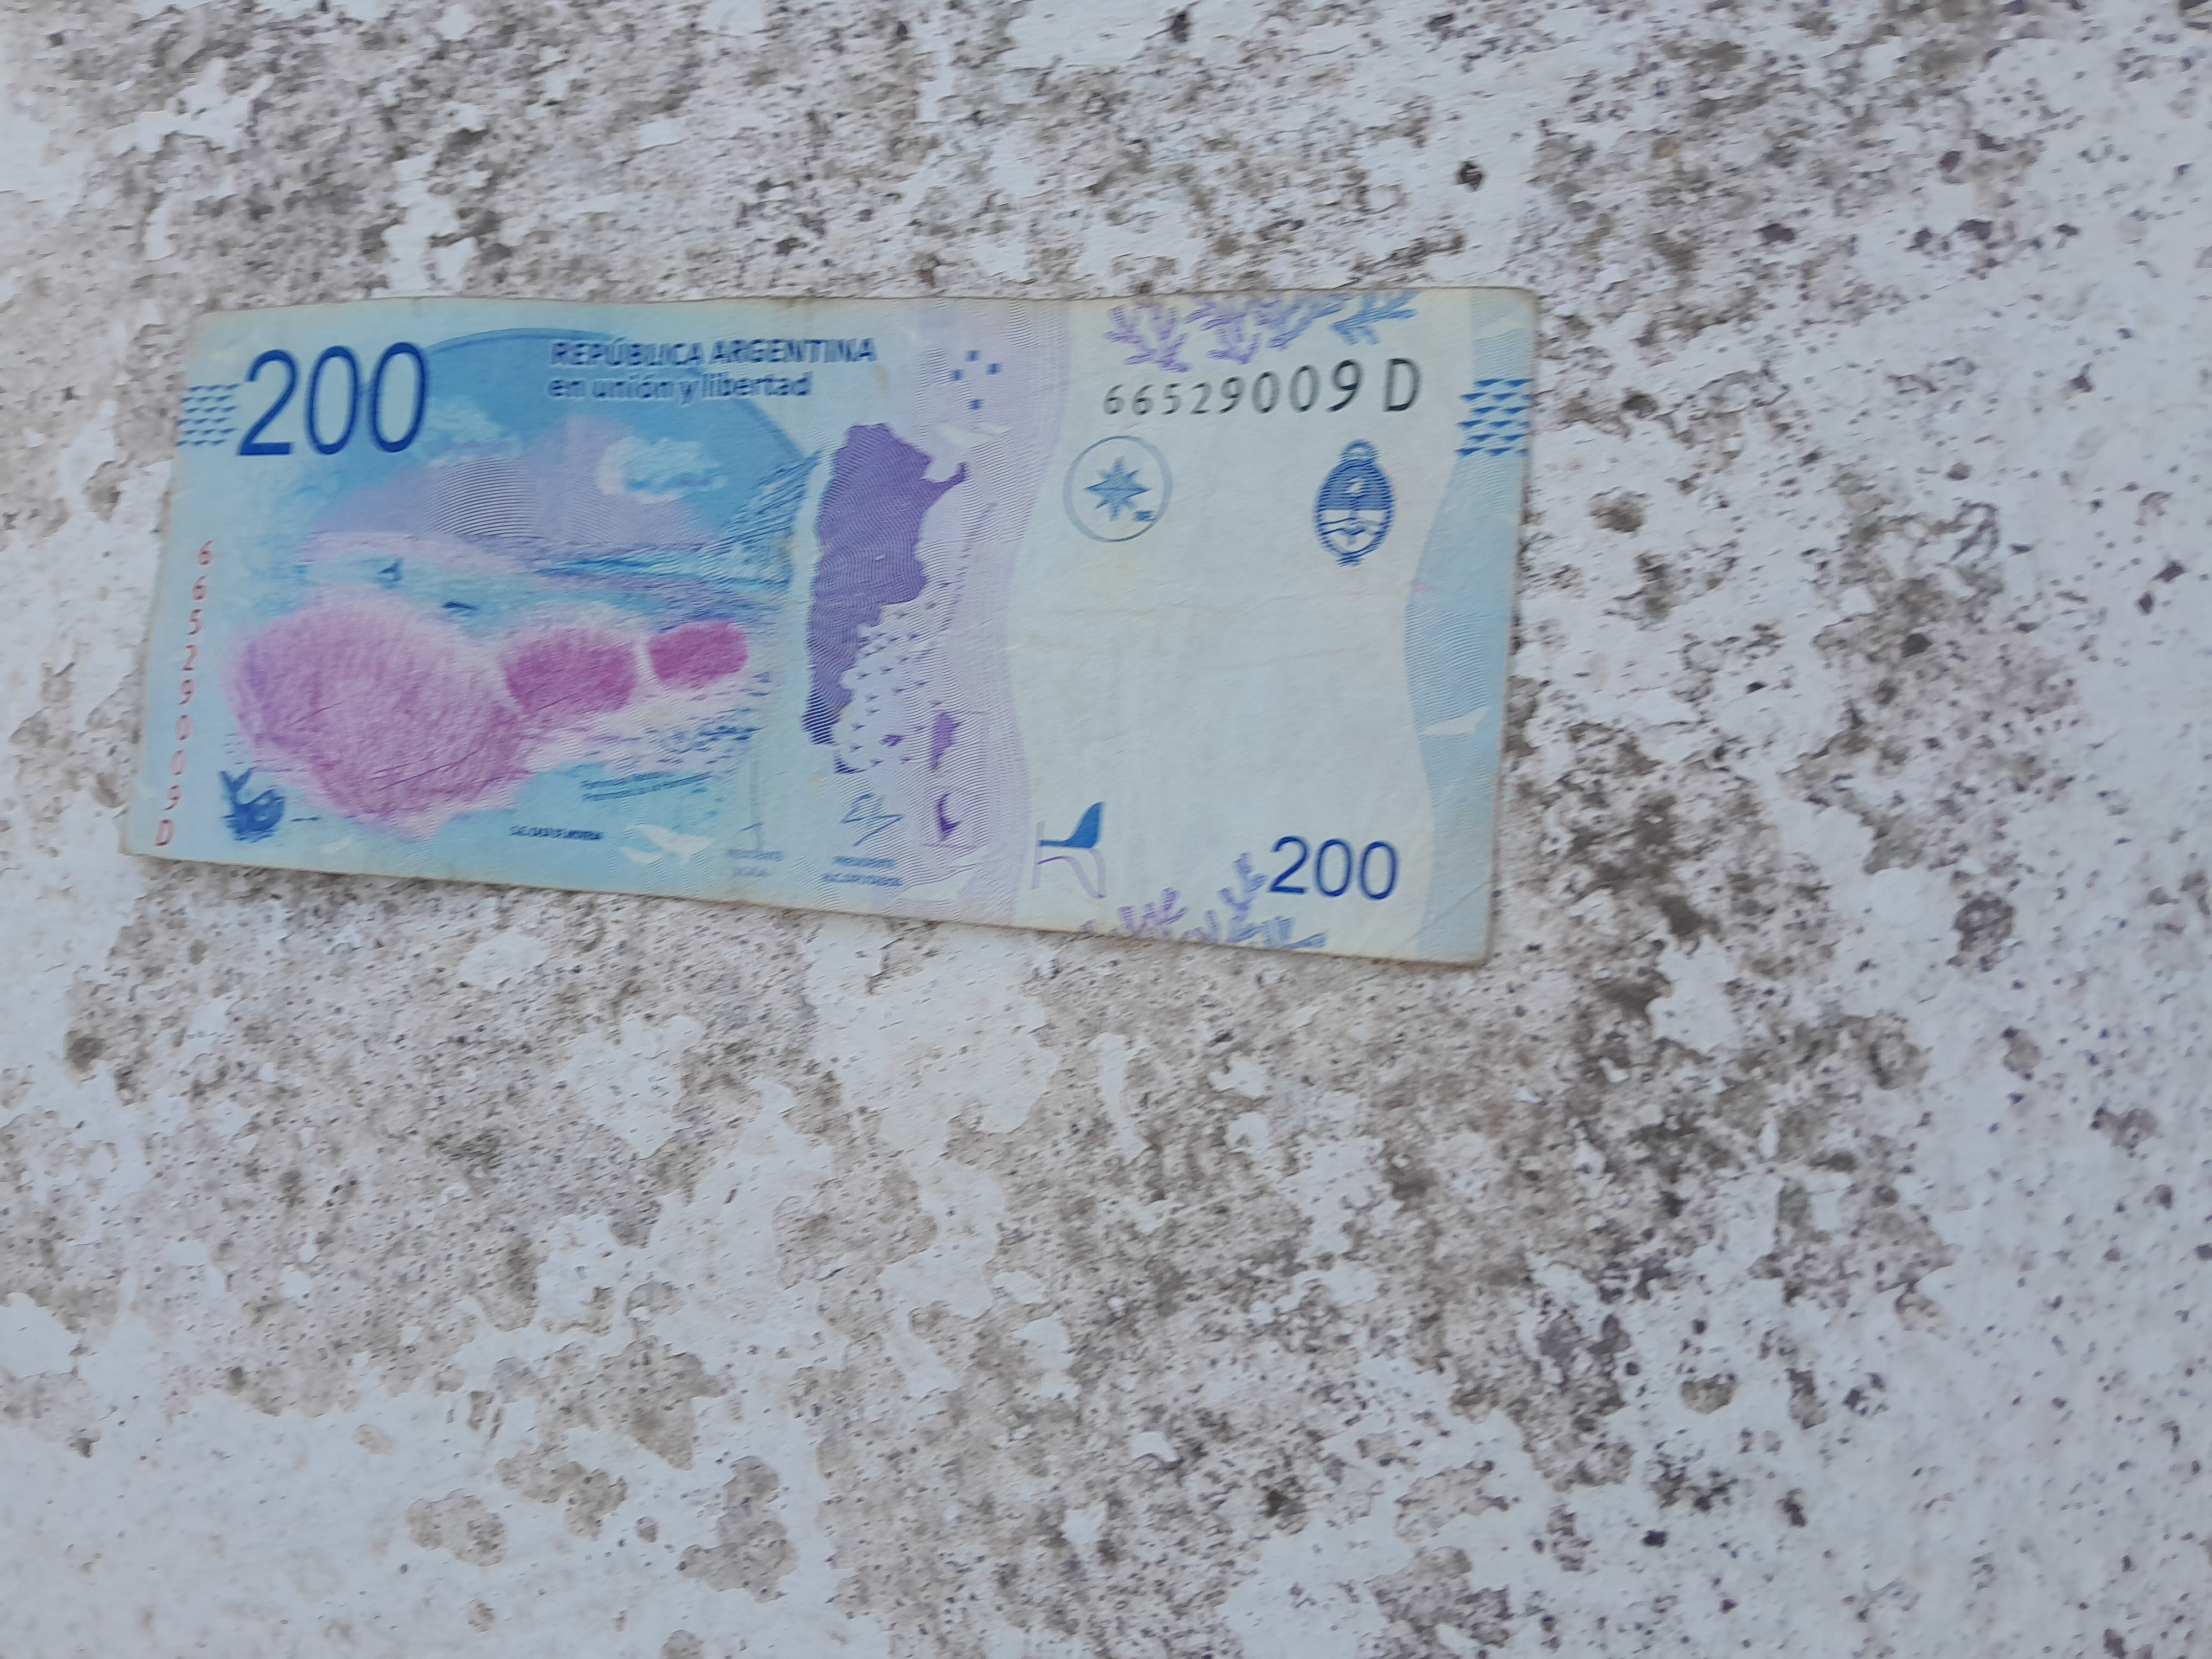
Denominación: 200